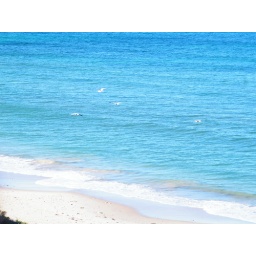
A sunny day walking by the beach